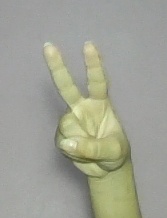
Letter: taa